Frederick Douglass

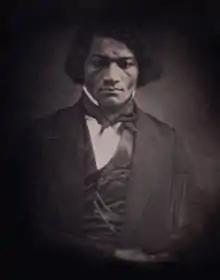
Douglass in 1847, around 29 years of age

Douglass thought of joining a white Methodist Church, but was disappointed, from the beginning, upon finding that it was segregated. Later, he joined the African Methodist Episcopal Zion Church, an independent black denomination first established in New York City, which counted among its members Sojourner Truth and Harriet Tubman. He became a licensed preacher in 1839, which helped him to hone his oratorical skills. He held various positions, including steward, Sunday-school superintendent, and sexton. In 1840, Douglass delivered a speech in Elmira, New York, then a station on the Underground Railroad, in which a black congregation would form years later, becoming the region's largest church by 1940.